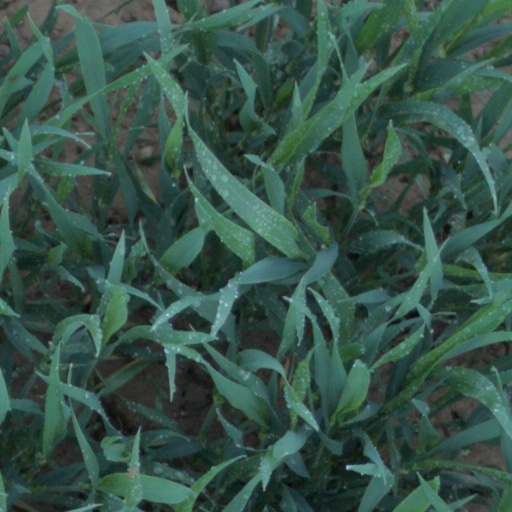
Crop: wheat